Elizabeth Madox Roberts

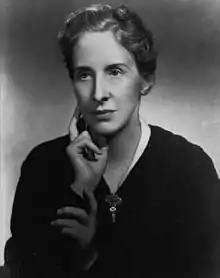
Elizabeth Madox Roberts (date unknown)

Elizabeth Madox Roberts (October 30, 1881 – March 13, 1941) was a Kentucky novelist and poet, primarily known for her novels and stories set in central Kentucky's Washington County, including "The Time of Man" (1926), "My Heart and My Flesh," "The Great Meadow" (1930) and "A Buried Treasure" (1931). Robert Penn Warren called "The Time of Man" a classic; the eminent Southern critic and "Southern Review" editor Lewis P. Simpson counted her among the half dozen major Southern renascence writers. Three book-length studies of her work, three collections of critical articles, a major conference on her 100th birthday, a collection of her unpublished poems, and a flourishing Roberts Society that generates 20-odd papers at its annual April conferences have yet to revive wide interest in her work.